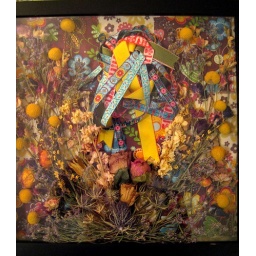
Dried flowers and our wedding knot in under glass in a shadow box.